Eparchy of Lipljan

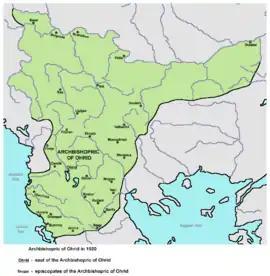
Archbishopric of Ohrid and its episcopal sees around 1019.

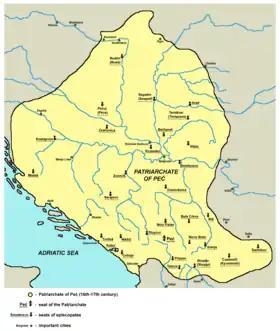
Jurisdiction of Serbian Patriarchate in 16th and 17th century

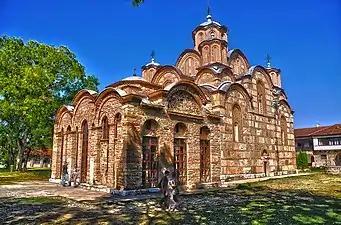
Serbian Orthodox Monastery of Gračanica

Eparchy of Lipljan, later known as the Eparchy of Gračanica or the Eparchy of Novo Brdo is one of the former historical Eastern Orthodox eparchies of Serbian Orthodox located in the central parts of Kosovo region. It is now part of Eparchy of Raška and Prizren. In older research, it was mistakenly identified as the bishopric of Ulpiana.